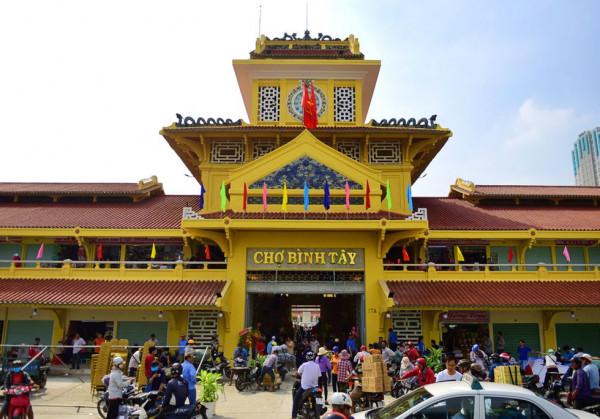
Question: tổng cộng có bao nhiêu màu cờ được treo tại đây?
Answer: tổng cộng có sáu màu cờ được treo tại đây